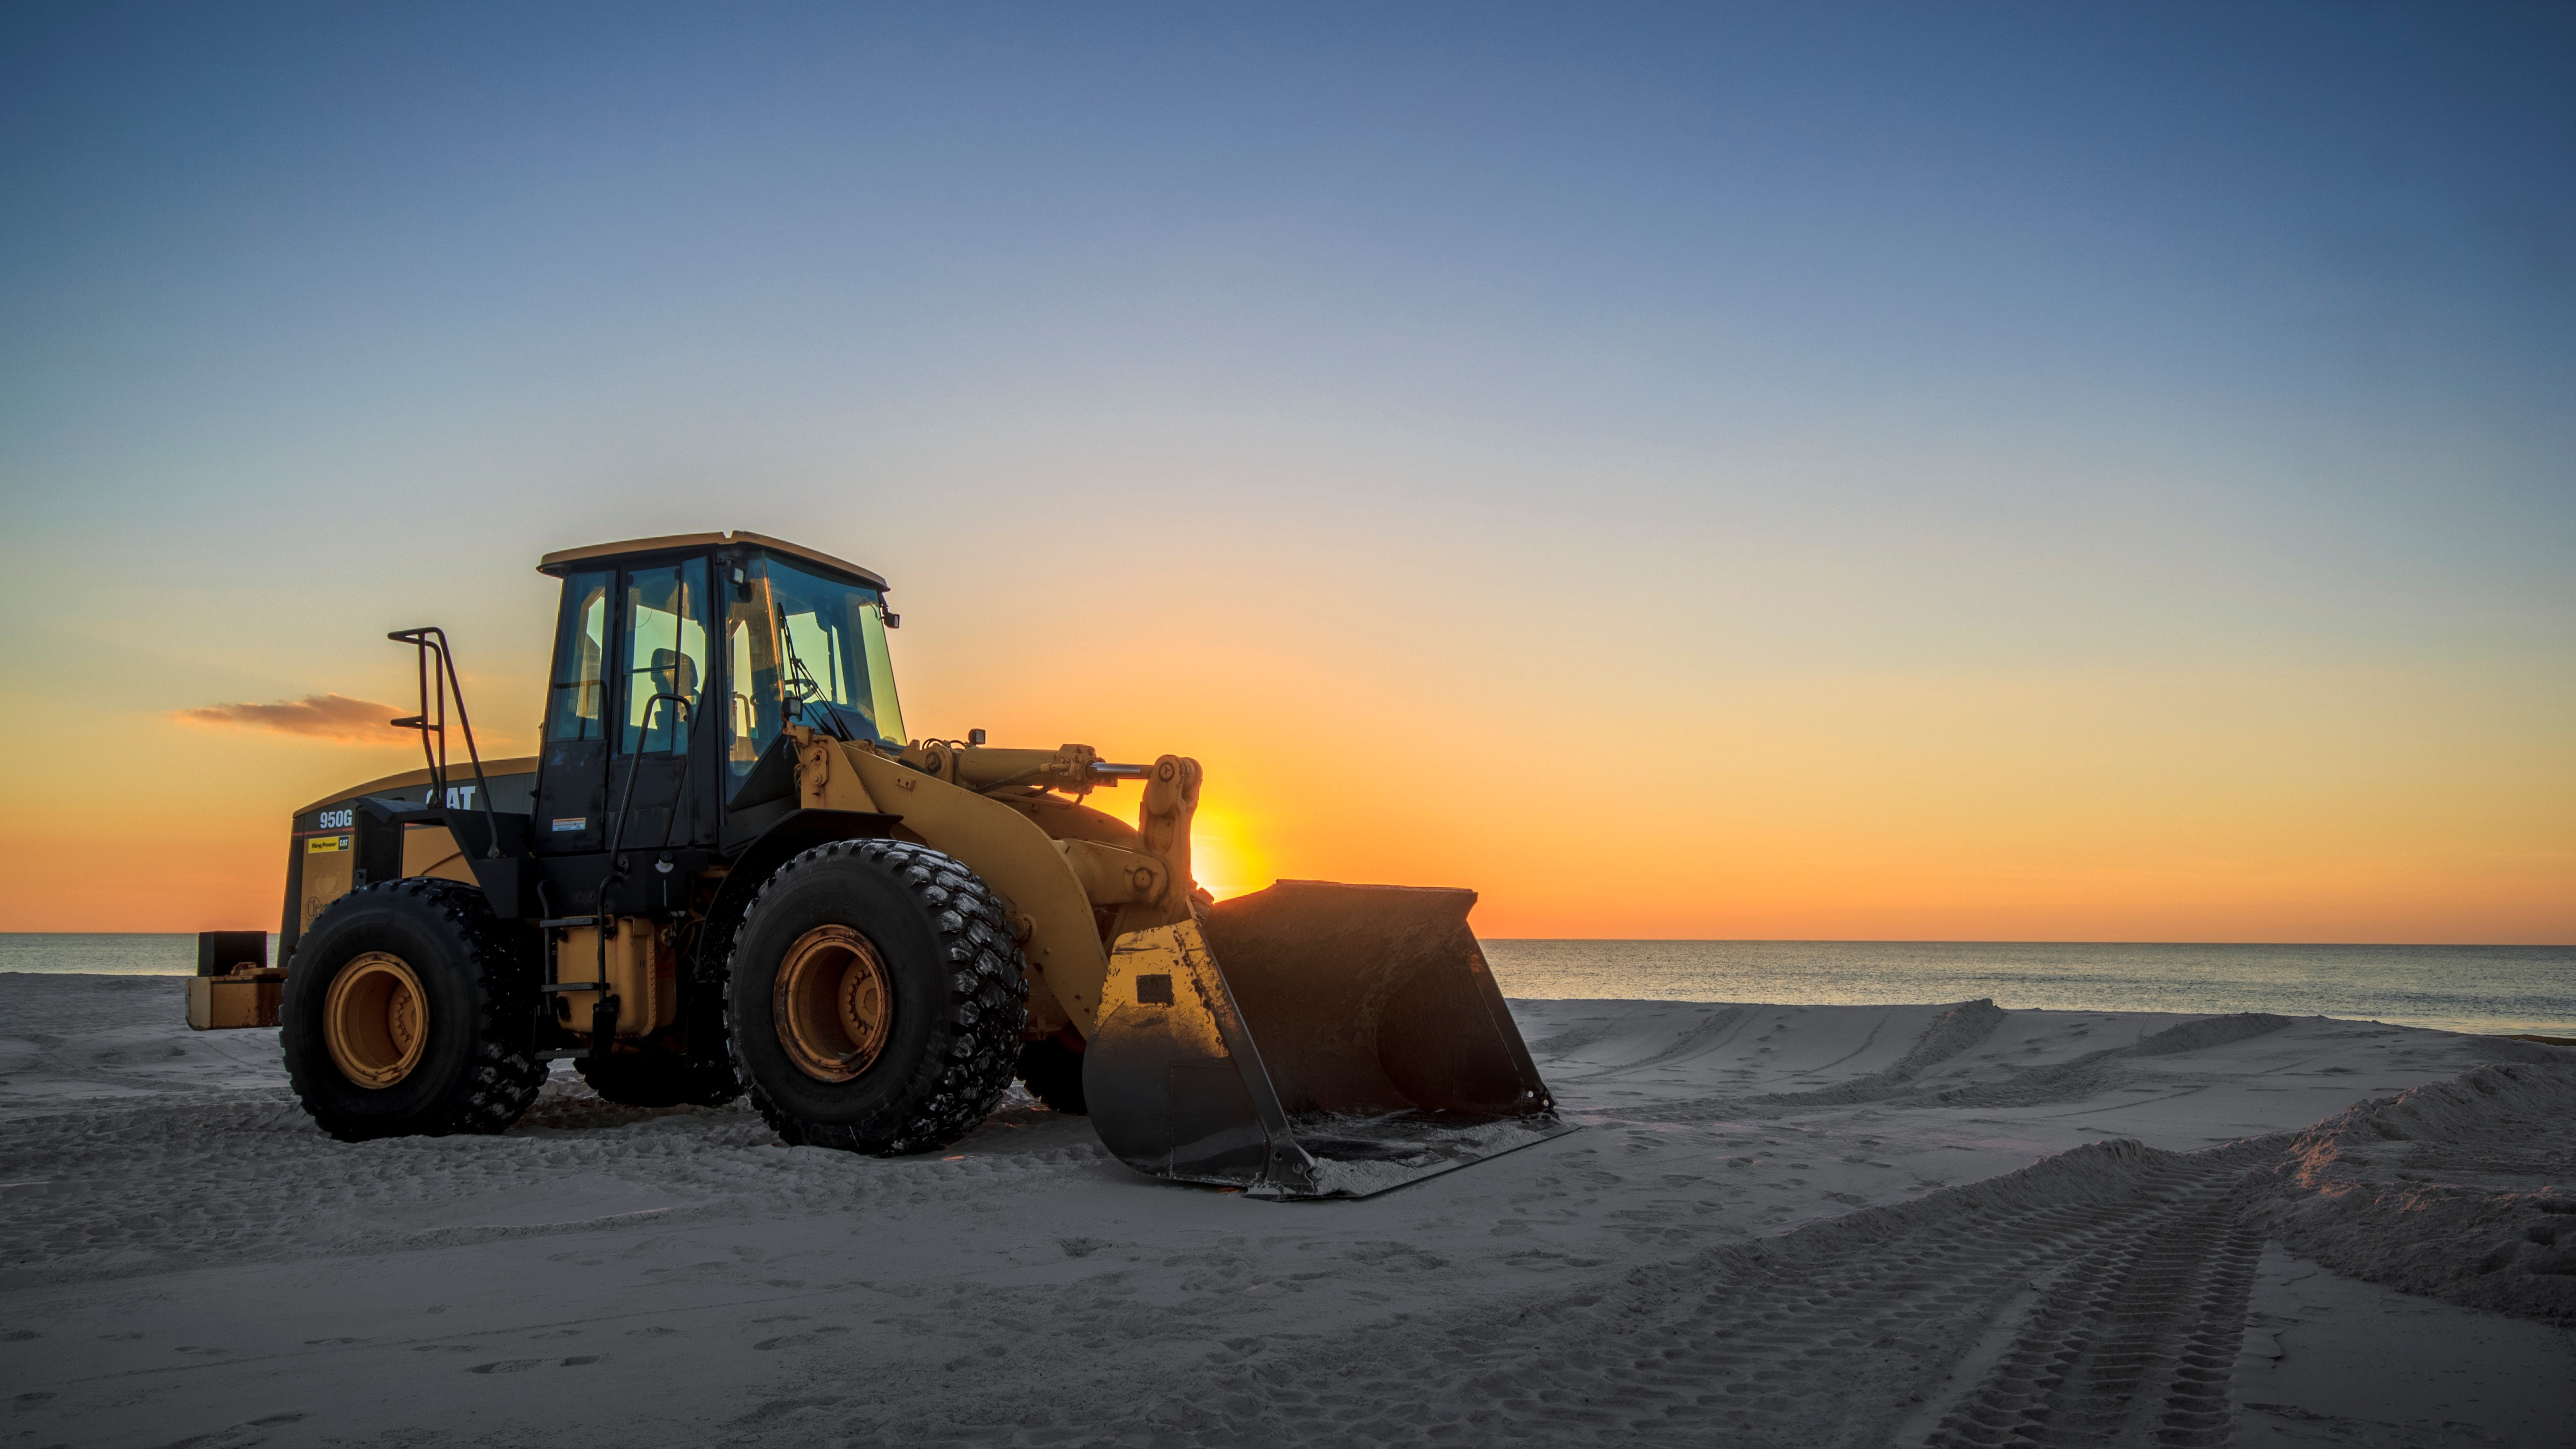
sand, sunset, tractor, vehicle, yellow, natural environment